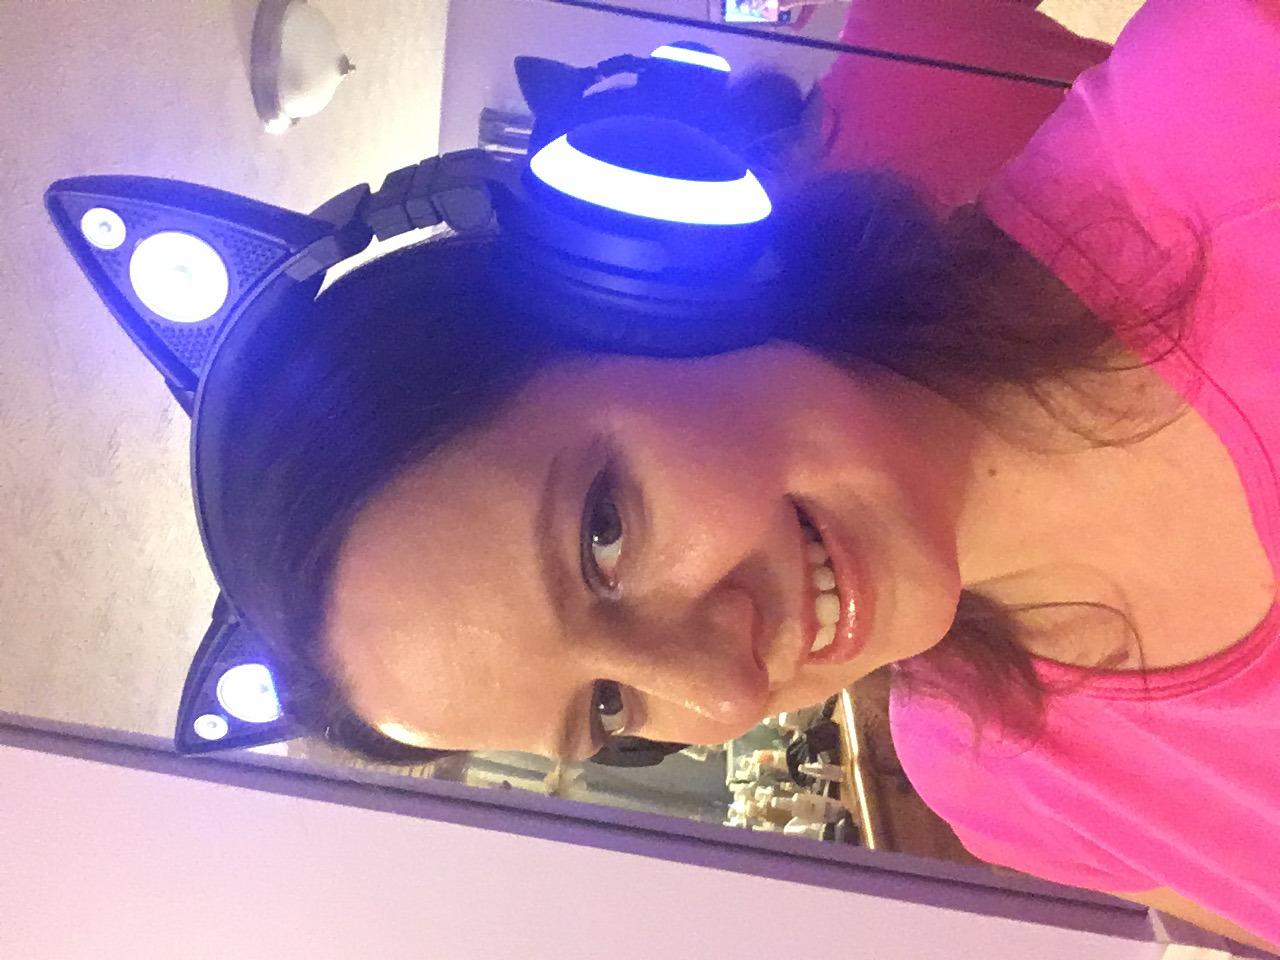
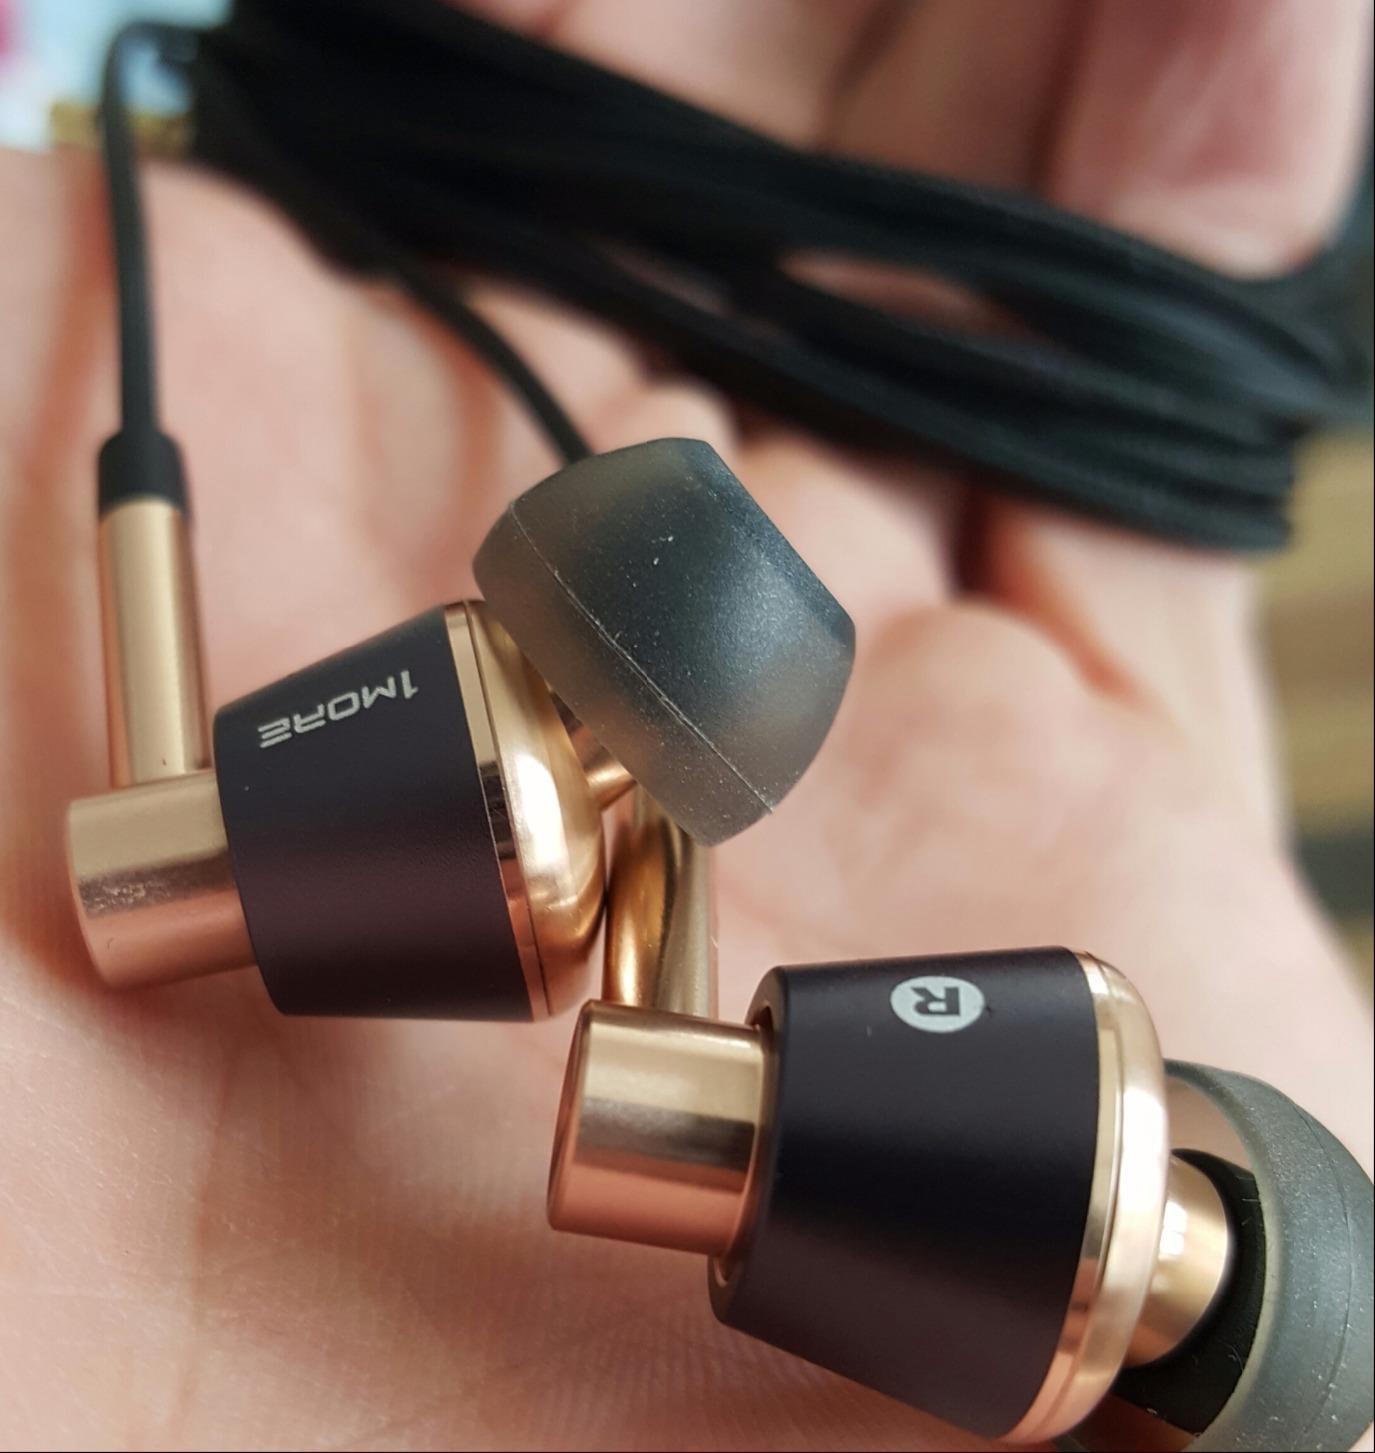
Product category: headphones
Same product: no